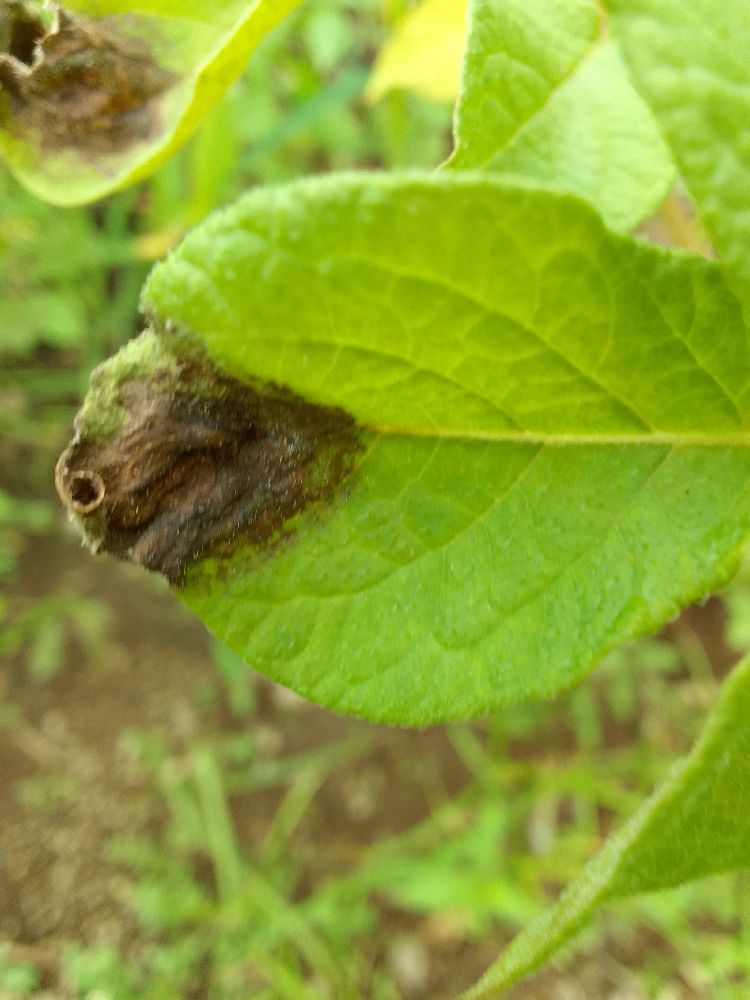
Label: Late blight